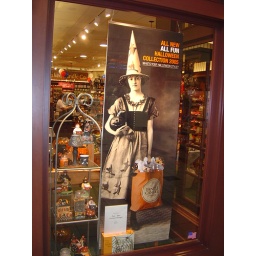
I loved this vintage photo in the window of a candle shop.